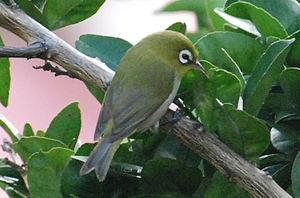
Zosterops xanthochroa
Une lunette désigne un objet en forme de lune.